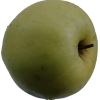
Label: Apple 13